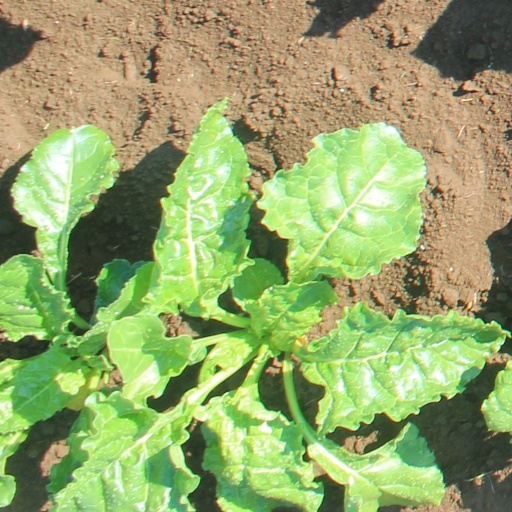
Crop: sugar beet